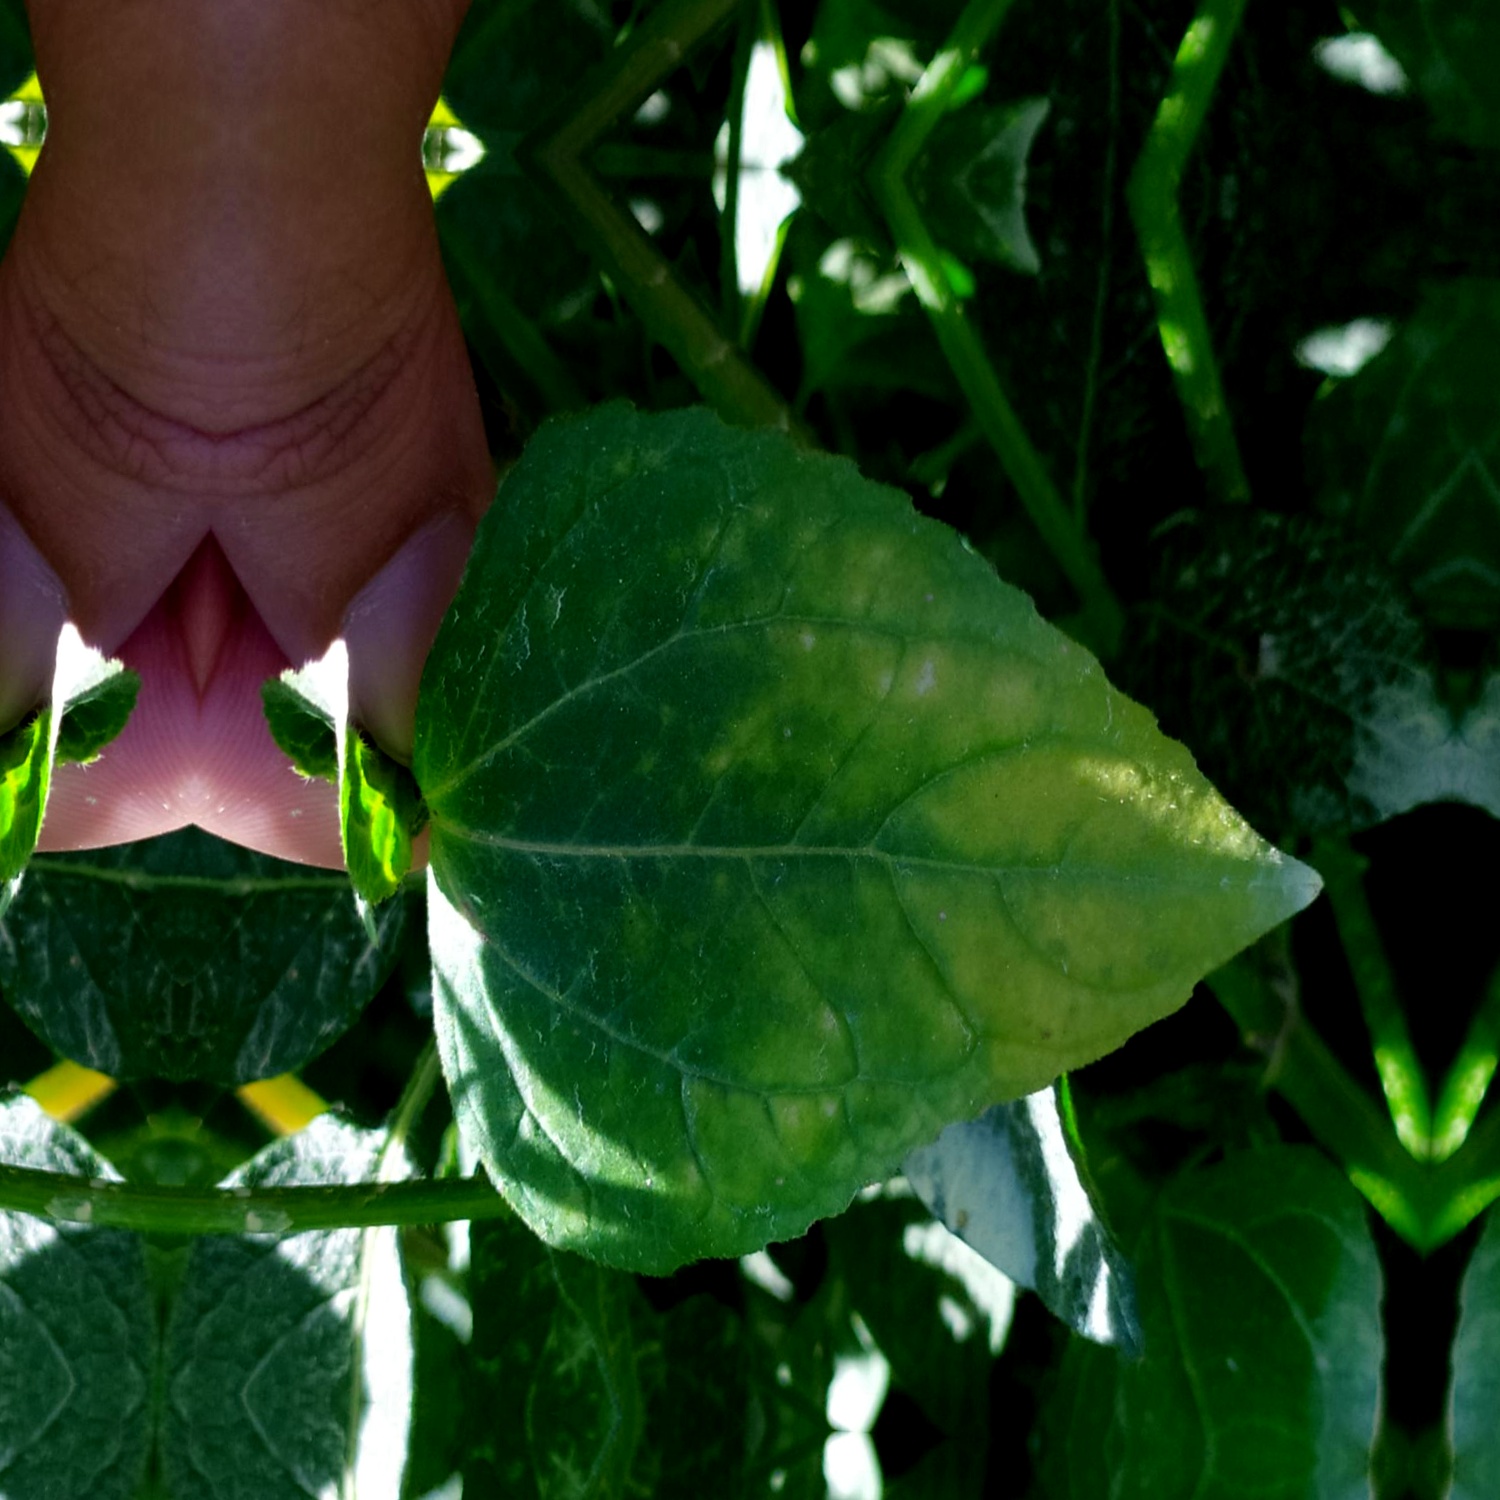
Etiqueta: Virus